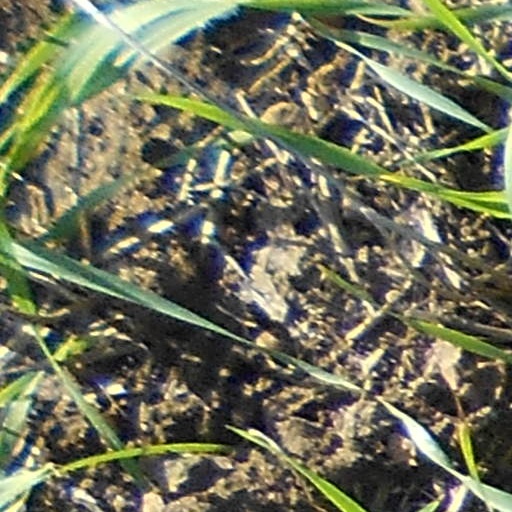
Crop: wheat